Solar System

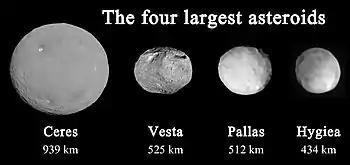
The four largest asteroids: Ceres, Vesta, Pallas, Hygiea. Only Ceres and Vesta have been visited by a spacecraft and thus have a detailed picture.

The four terrestrial or inner planets have dense, rocky compositions, few or no moons, and no ring systems. They are composed largely of refractory minerals such as silicateswhich form their crusts and mantlesand metals such as iron and nickel which form their cores. Three of the four inner planets (Venus, Earth, and Mars) have atmospheres substantial enough to generate weather; all have impact craters and tectonic surface features, such as rift valleys and volcanoes.